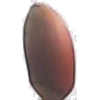
Label: hazelnut